M-69 (Michigan highway)

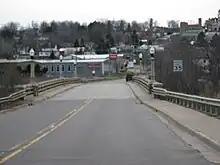
Approaching the historic 1929 bridge over the Paint River

In 1919, M-69 started at the state line south of Crystal Falls. It ran north through Crystal Falls, where it intersected M-12, to end in Covington at an intersection with M-28. This roadway was redesignated with the creation of the U.S. Highway System in 1926. US 2 replaced M-69 south and M-12 west of Crystal Falls. US 102 replaced M-69 north of Crystal Falls, and the latter designation was reused on the section of M-12 east of town. Where the roadway intersected M-45 (now M-95) in Sagola, M-69 joined it to Randville and then replaced M-90 east to Foster City by 1927. By 1930, the highway was extended through Menominee County into Delta County to end at an intersection with US 2/US 41 east of Bark River. This extension gave M-69 its current routing.